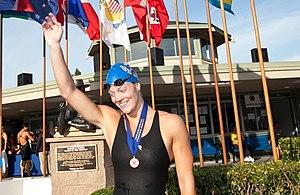
Amanda Weir née le 11 mars 1986 à Davenport est une nageuse américaine. Elle est médaillée d'argent aux Jeux olympiques d'été de 2004 avec le relais 4 x 100 m nage libre, ainsi que lors du relais 4 x 100 m nage libre dont elle a pris part aux séries. En 2012, elle obtient une médaille de bronze au relais 4 x 100 m nage libre pour avoir aidé les Américaines troisièmes à se qualifier pour la finale.